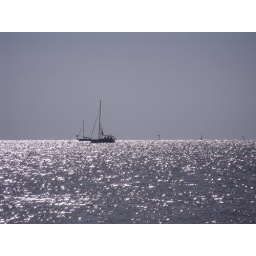
two sailboats in the glittering water